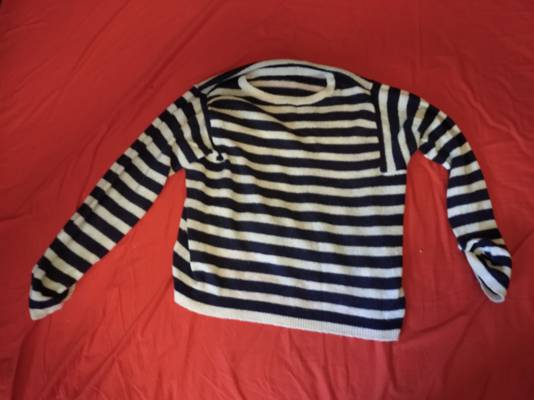
Waste category: clothes